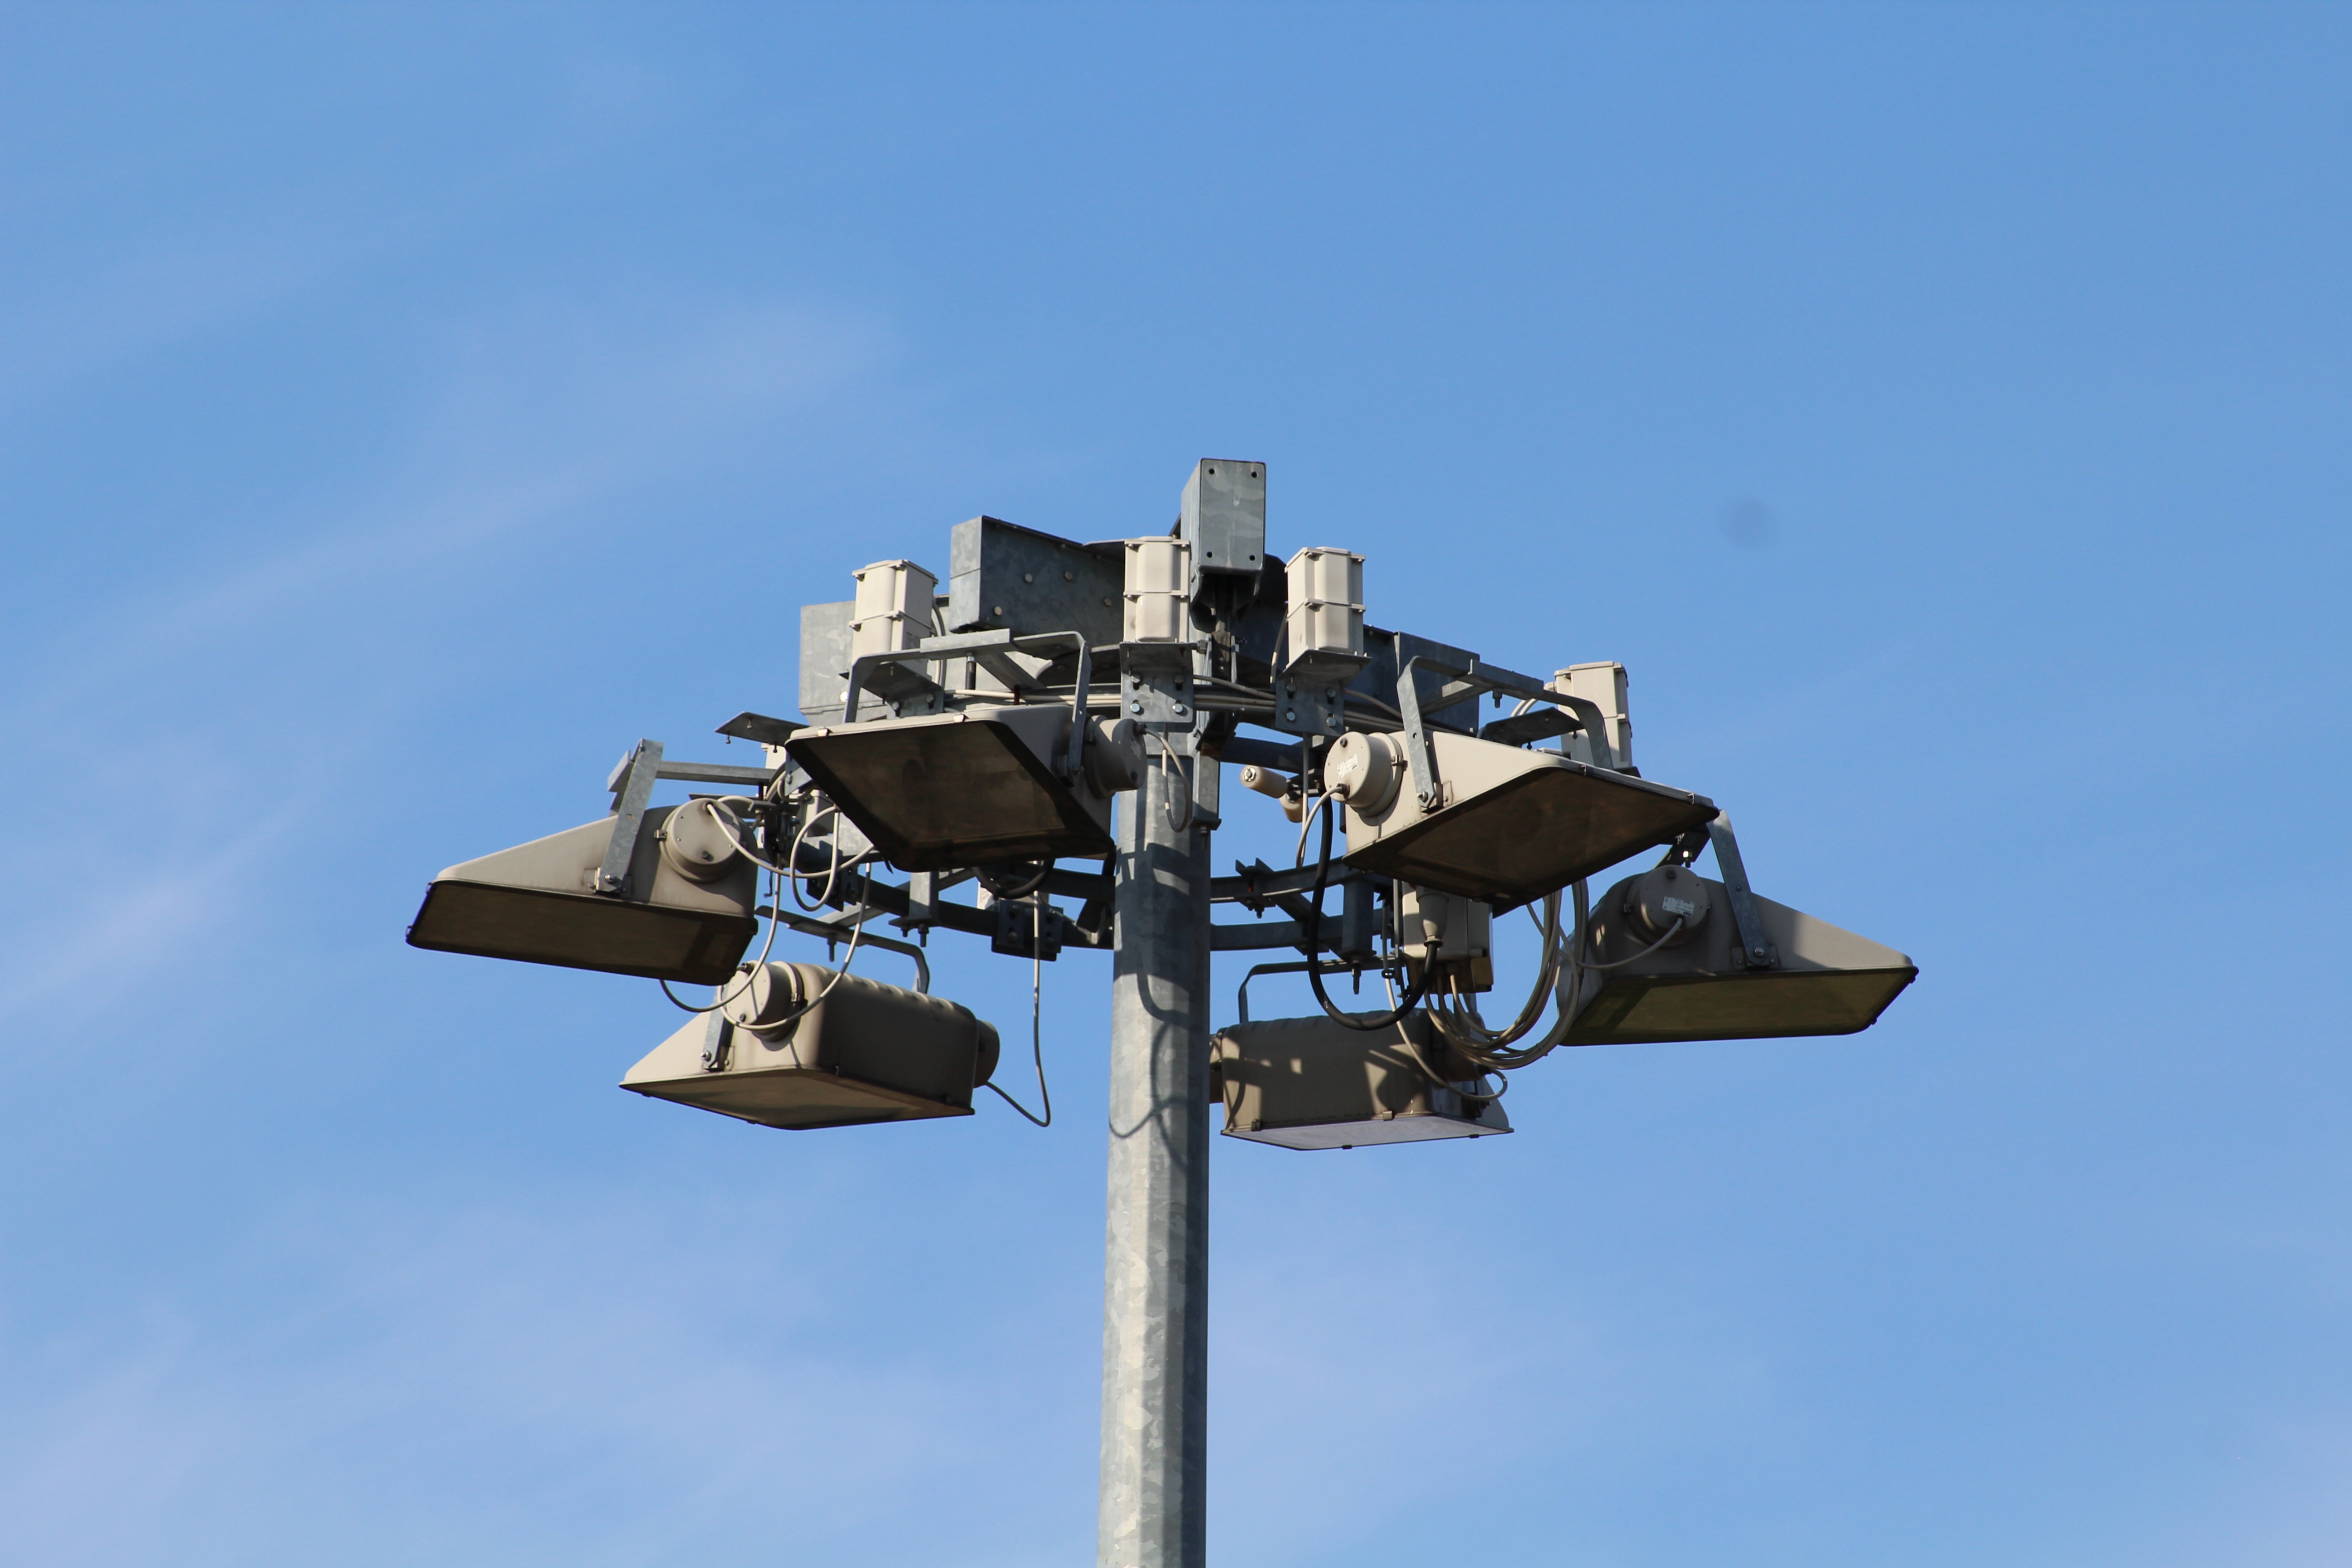
light, aircraft, vehicle, aviation, lighting, spotlight, street lights, atmosphere of earth